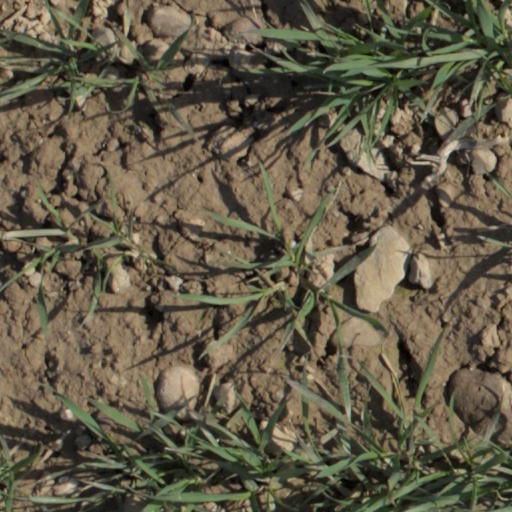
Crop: wheat